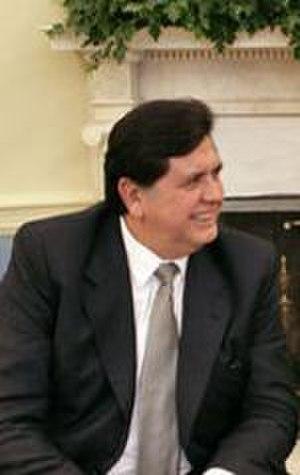
Les élections générales péruvienne pour la période 1985-1990 se déroulèrent le 14 avril 1985 pour renouveler entièrement le pouvoir exécutif et le pouvoir législatif.